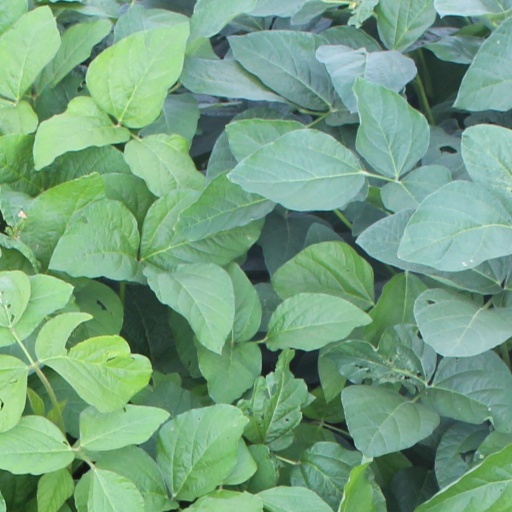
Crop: soybean